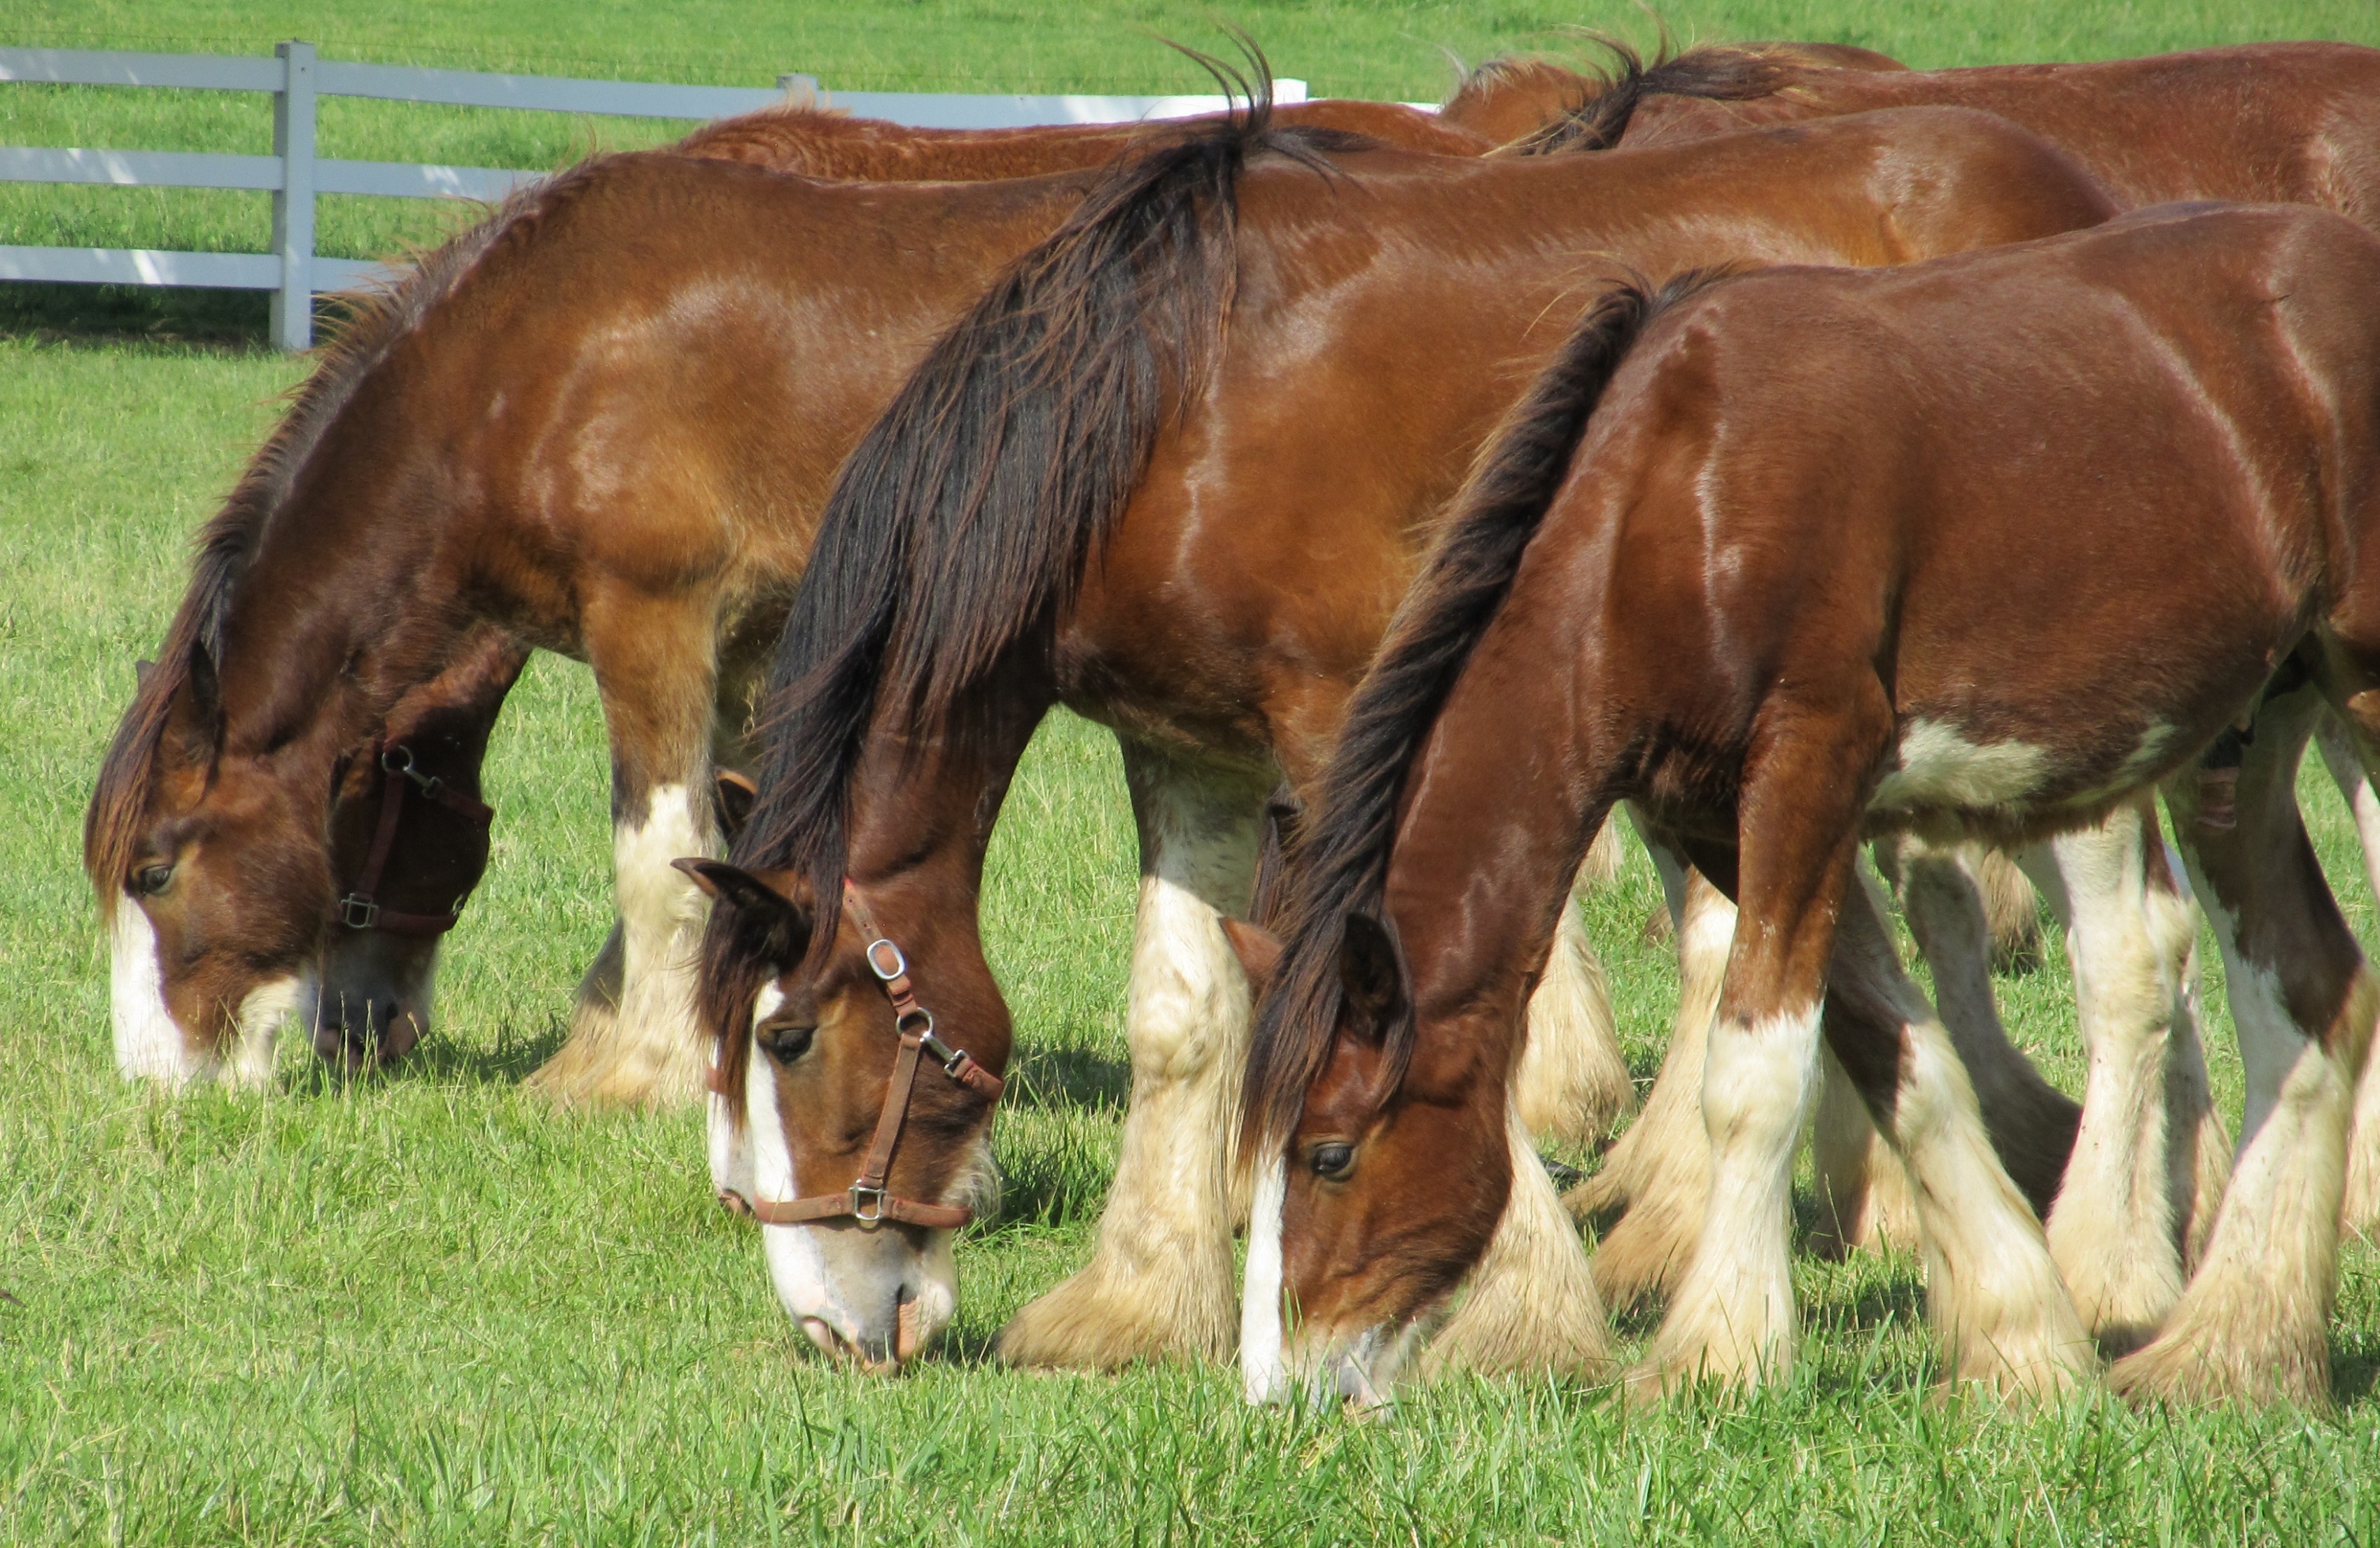
grass, fence, farm, meadow, portrait, young, herd, pasture, grazing, horse, mammal, stallion, mane, agriculture, paddock, horses, vertebrate, mare, clydesdales, foal, colt, purebred, corral, pack animal, yearlings, cattle like mammal, horse like mammal, mustang horse